Pontifical vestments

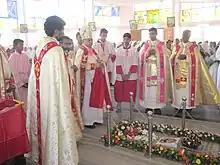
An Eastern Catholic bishop of the Syro-Malabar Church along with other priests

A metropolitan archbishop also wears a pallium within his own ecclesiastical province, once he has received it from the Pope. After receiving it, he is entitled to have an archiepiscopal cross (with two cross-bars instead of one) carried before him.